Albin of Brechin

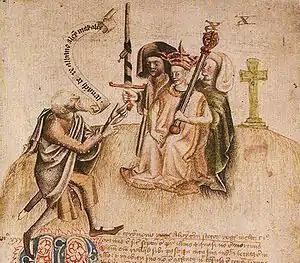
Late medieval depiction of the coronation of Alexander III, King of the Scots; Albin was presumably present, though Brechin was not one of the senior bishoprics of the kingdom.

Albin's family certainly had strong connections in the church of Brechin. A known kinsman ("nepos") of Albin's, Adam, held the position of Archdeacon of Brechin, probably by 1242, but certainly by 1264. It has been suggested that this Adam was Adam de Brechin, probable son of Henry de Brechin's successor William de Brechin (died between 1286 and 1294), who held benefices in the see of Brechin in 1274.